History of Indigenous Australians

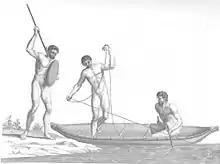
"The Natives of Botany Bay" by R. Cleveley (1789)

The first contact between British explorers and Indigenous Australians came in 1770, when Lieutenant James Cook explored the east coast of Australia. Cook's orders were to look for "a Continent or Land of great extent" and "with the Consent of the Natives to take possession of Convenient situations in the Country in the name of the King". On 29 April, Cook made landfall at a beach now known as Silver Beach on Botany Bay (Kamay Botany Bay National Park). Two Gweagal men of the Dharawal / Eora nation opposed their landing and in the confrontation one of them was shot and wounded. Cook and his crew stayed at Botany Bay for a week, but his attempts to establish relations with the locals were unsuccessful. Cook then sailed north and, in June, the Guugu Yimidhirr people encountered Cook's party at the mouth of the Endeavour River in what is now Cooktown. Relations were mainly peaceable, although following a dispute over green turtles Cook ordered shots to be fired and one local was lightly wounded. Cook then sailed further north to Possession Island where he claimed the coast he had explored for Britain. Contrary to his instructions, he had not gained the consent of the local inhabitants.